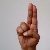
The image shows a hand gesture representing the letter 'U' in Indian Sign Language.